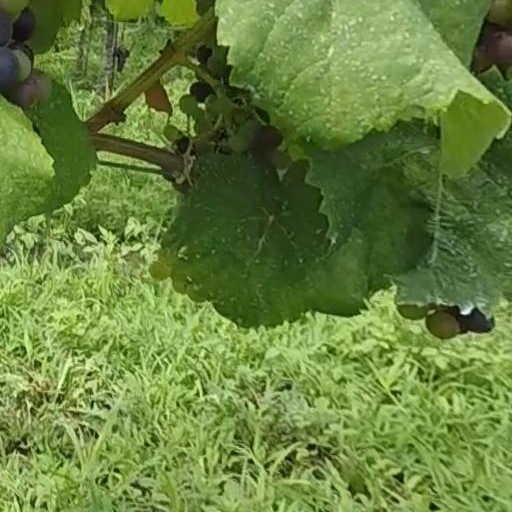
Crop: grape